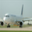
Label: airplane